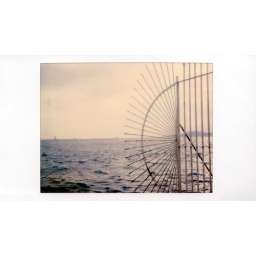
A random Polaroid trip around the world Istanbul, cross road of many culturesA walk along the Bosphorus, dividing the city of Istanbul